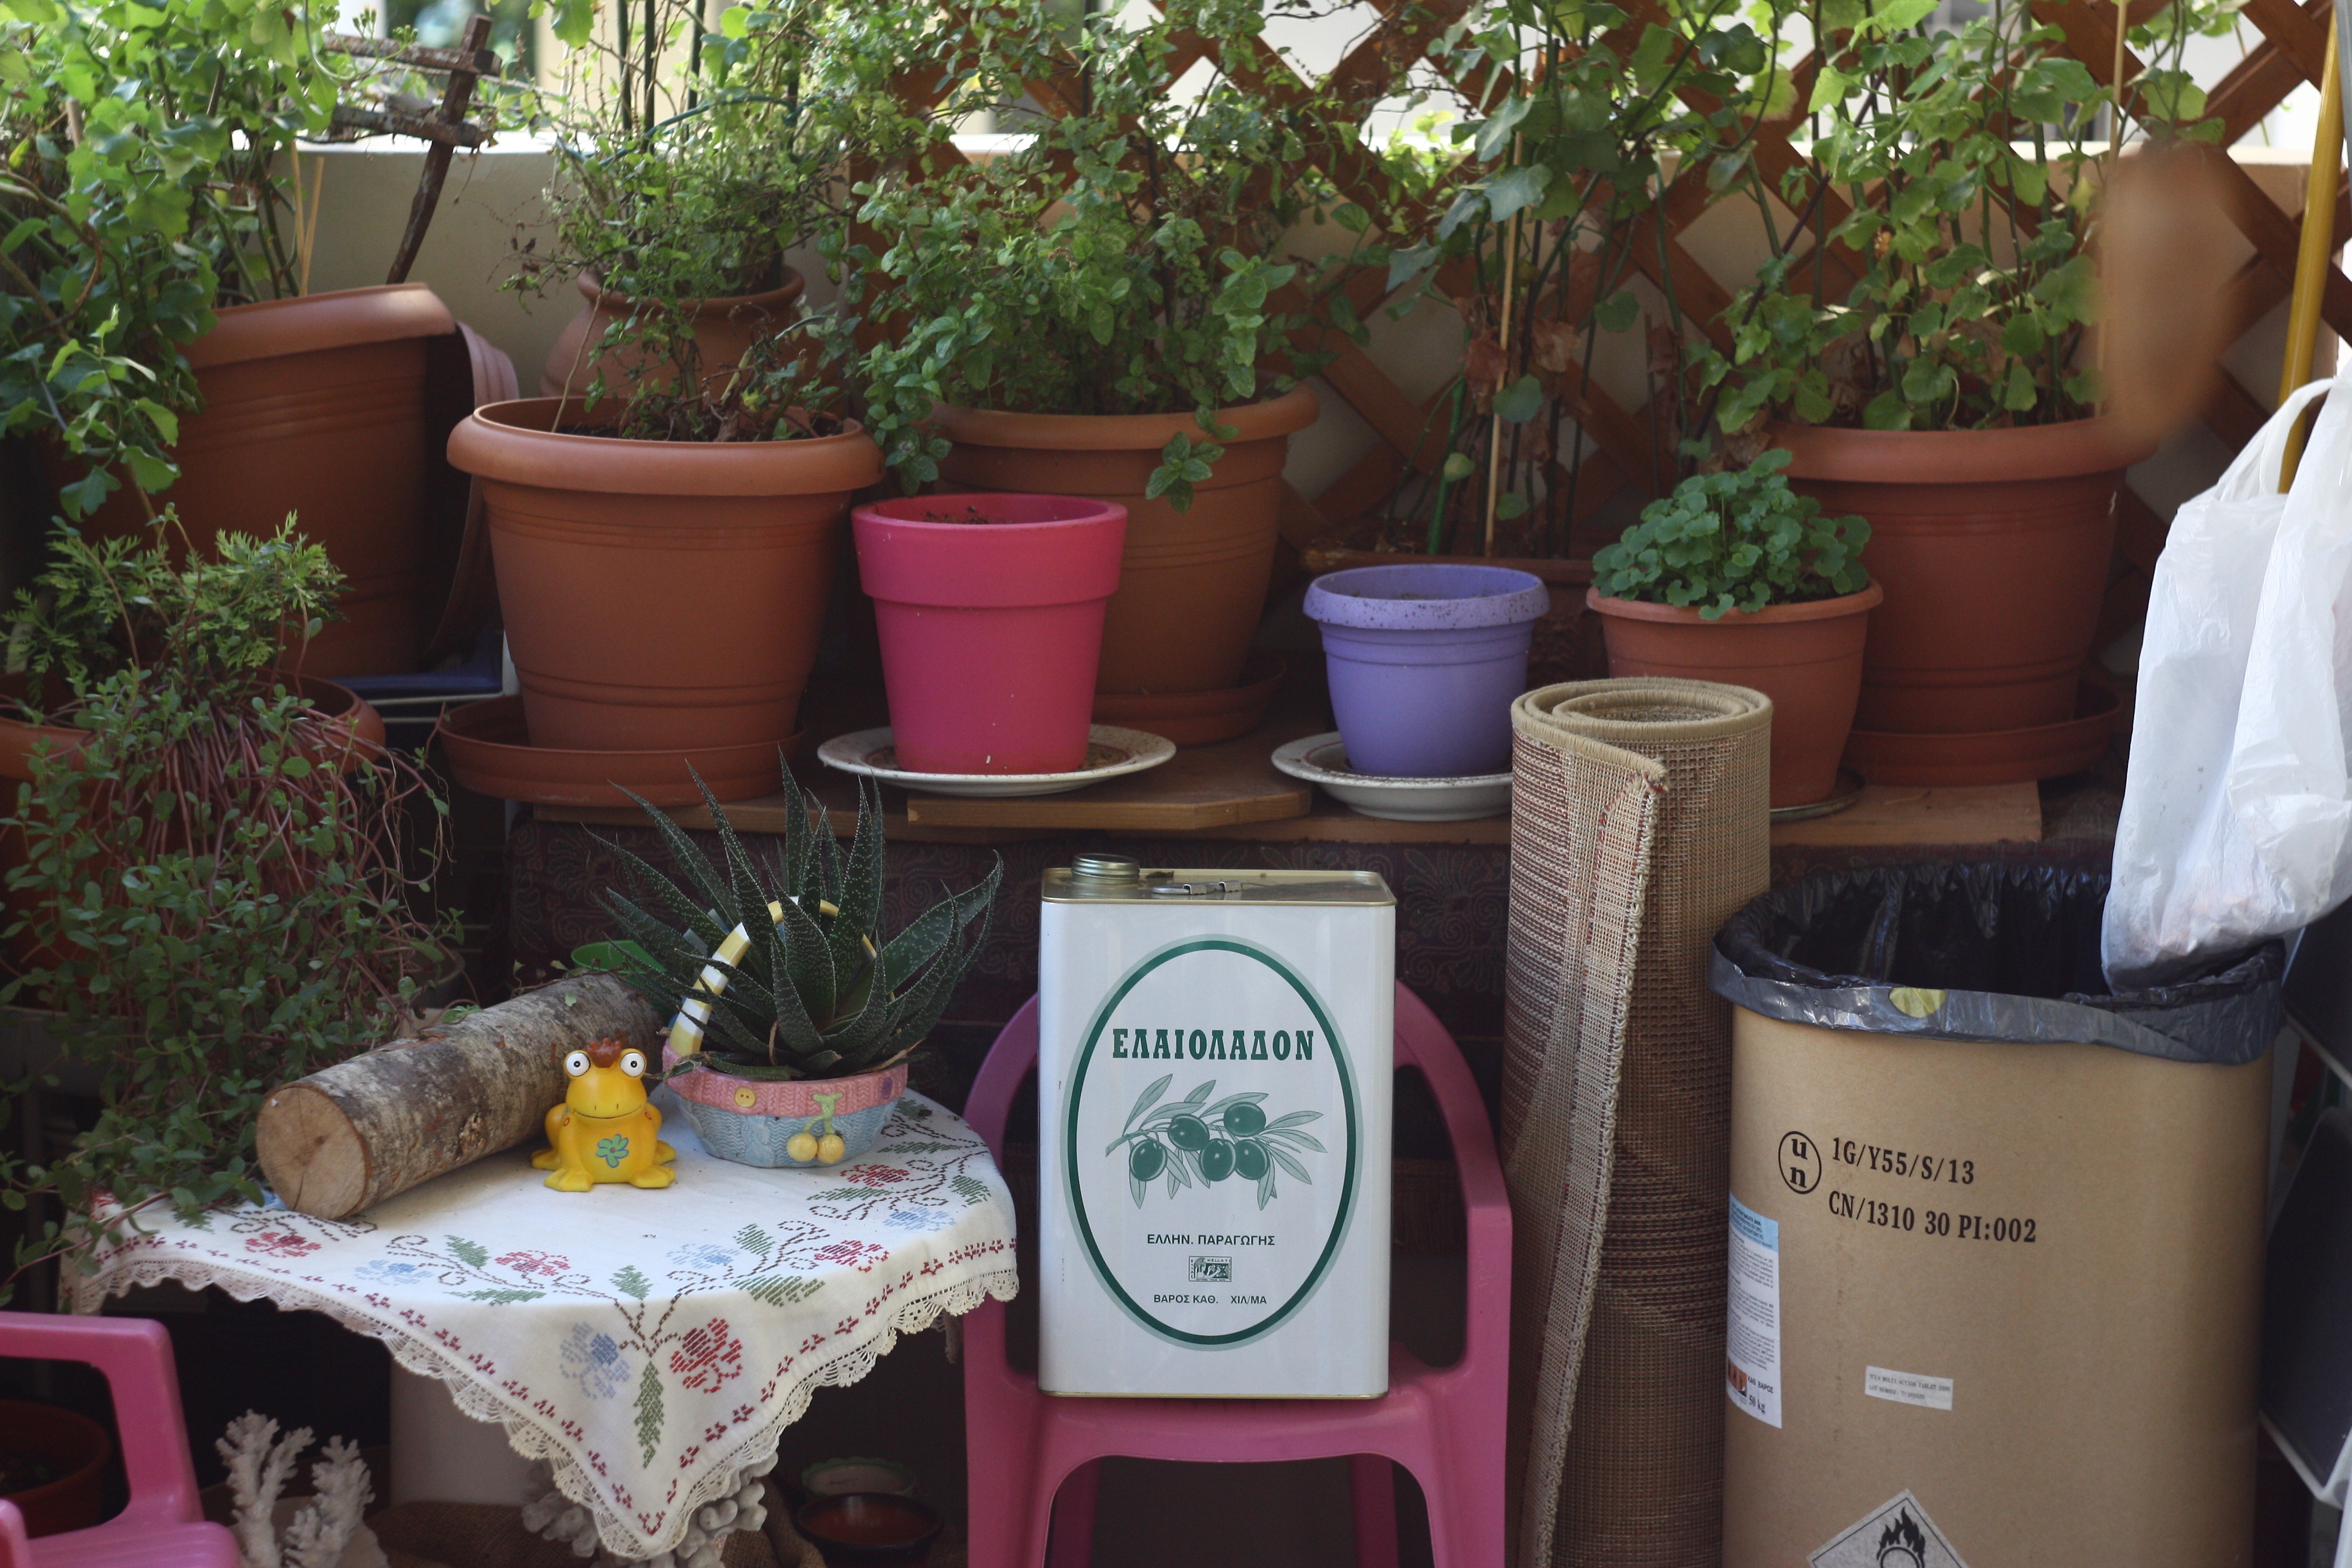
flower, balcony, tenekes, ladi, glastres